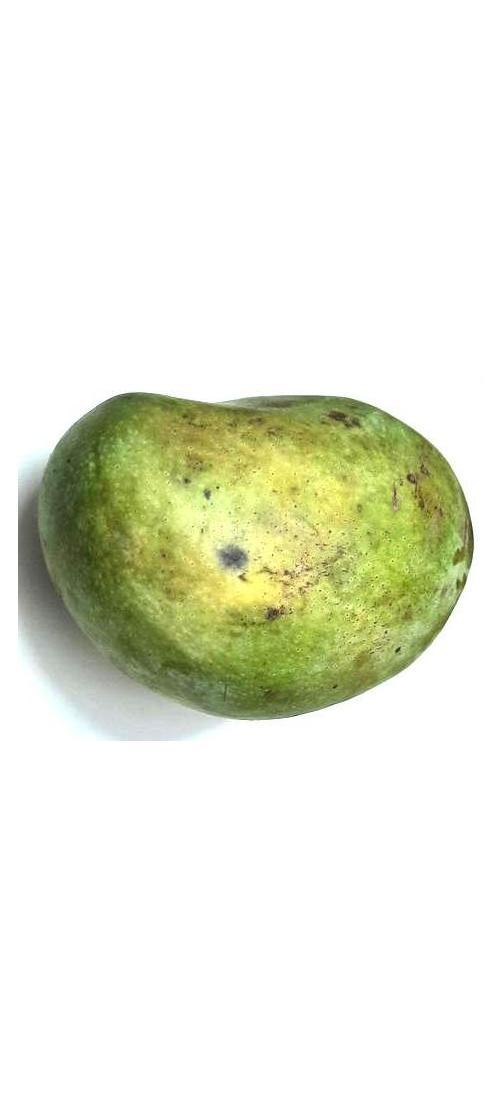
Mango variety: Fazli Classic